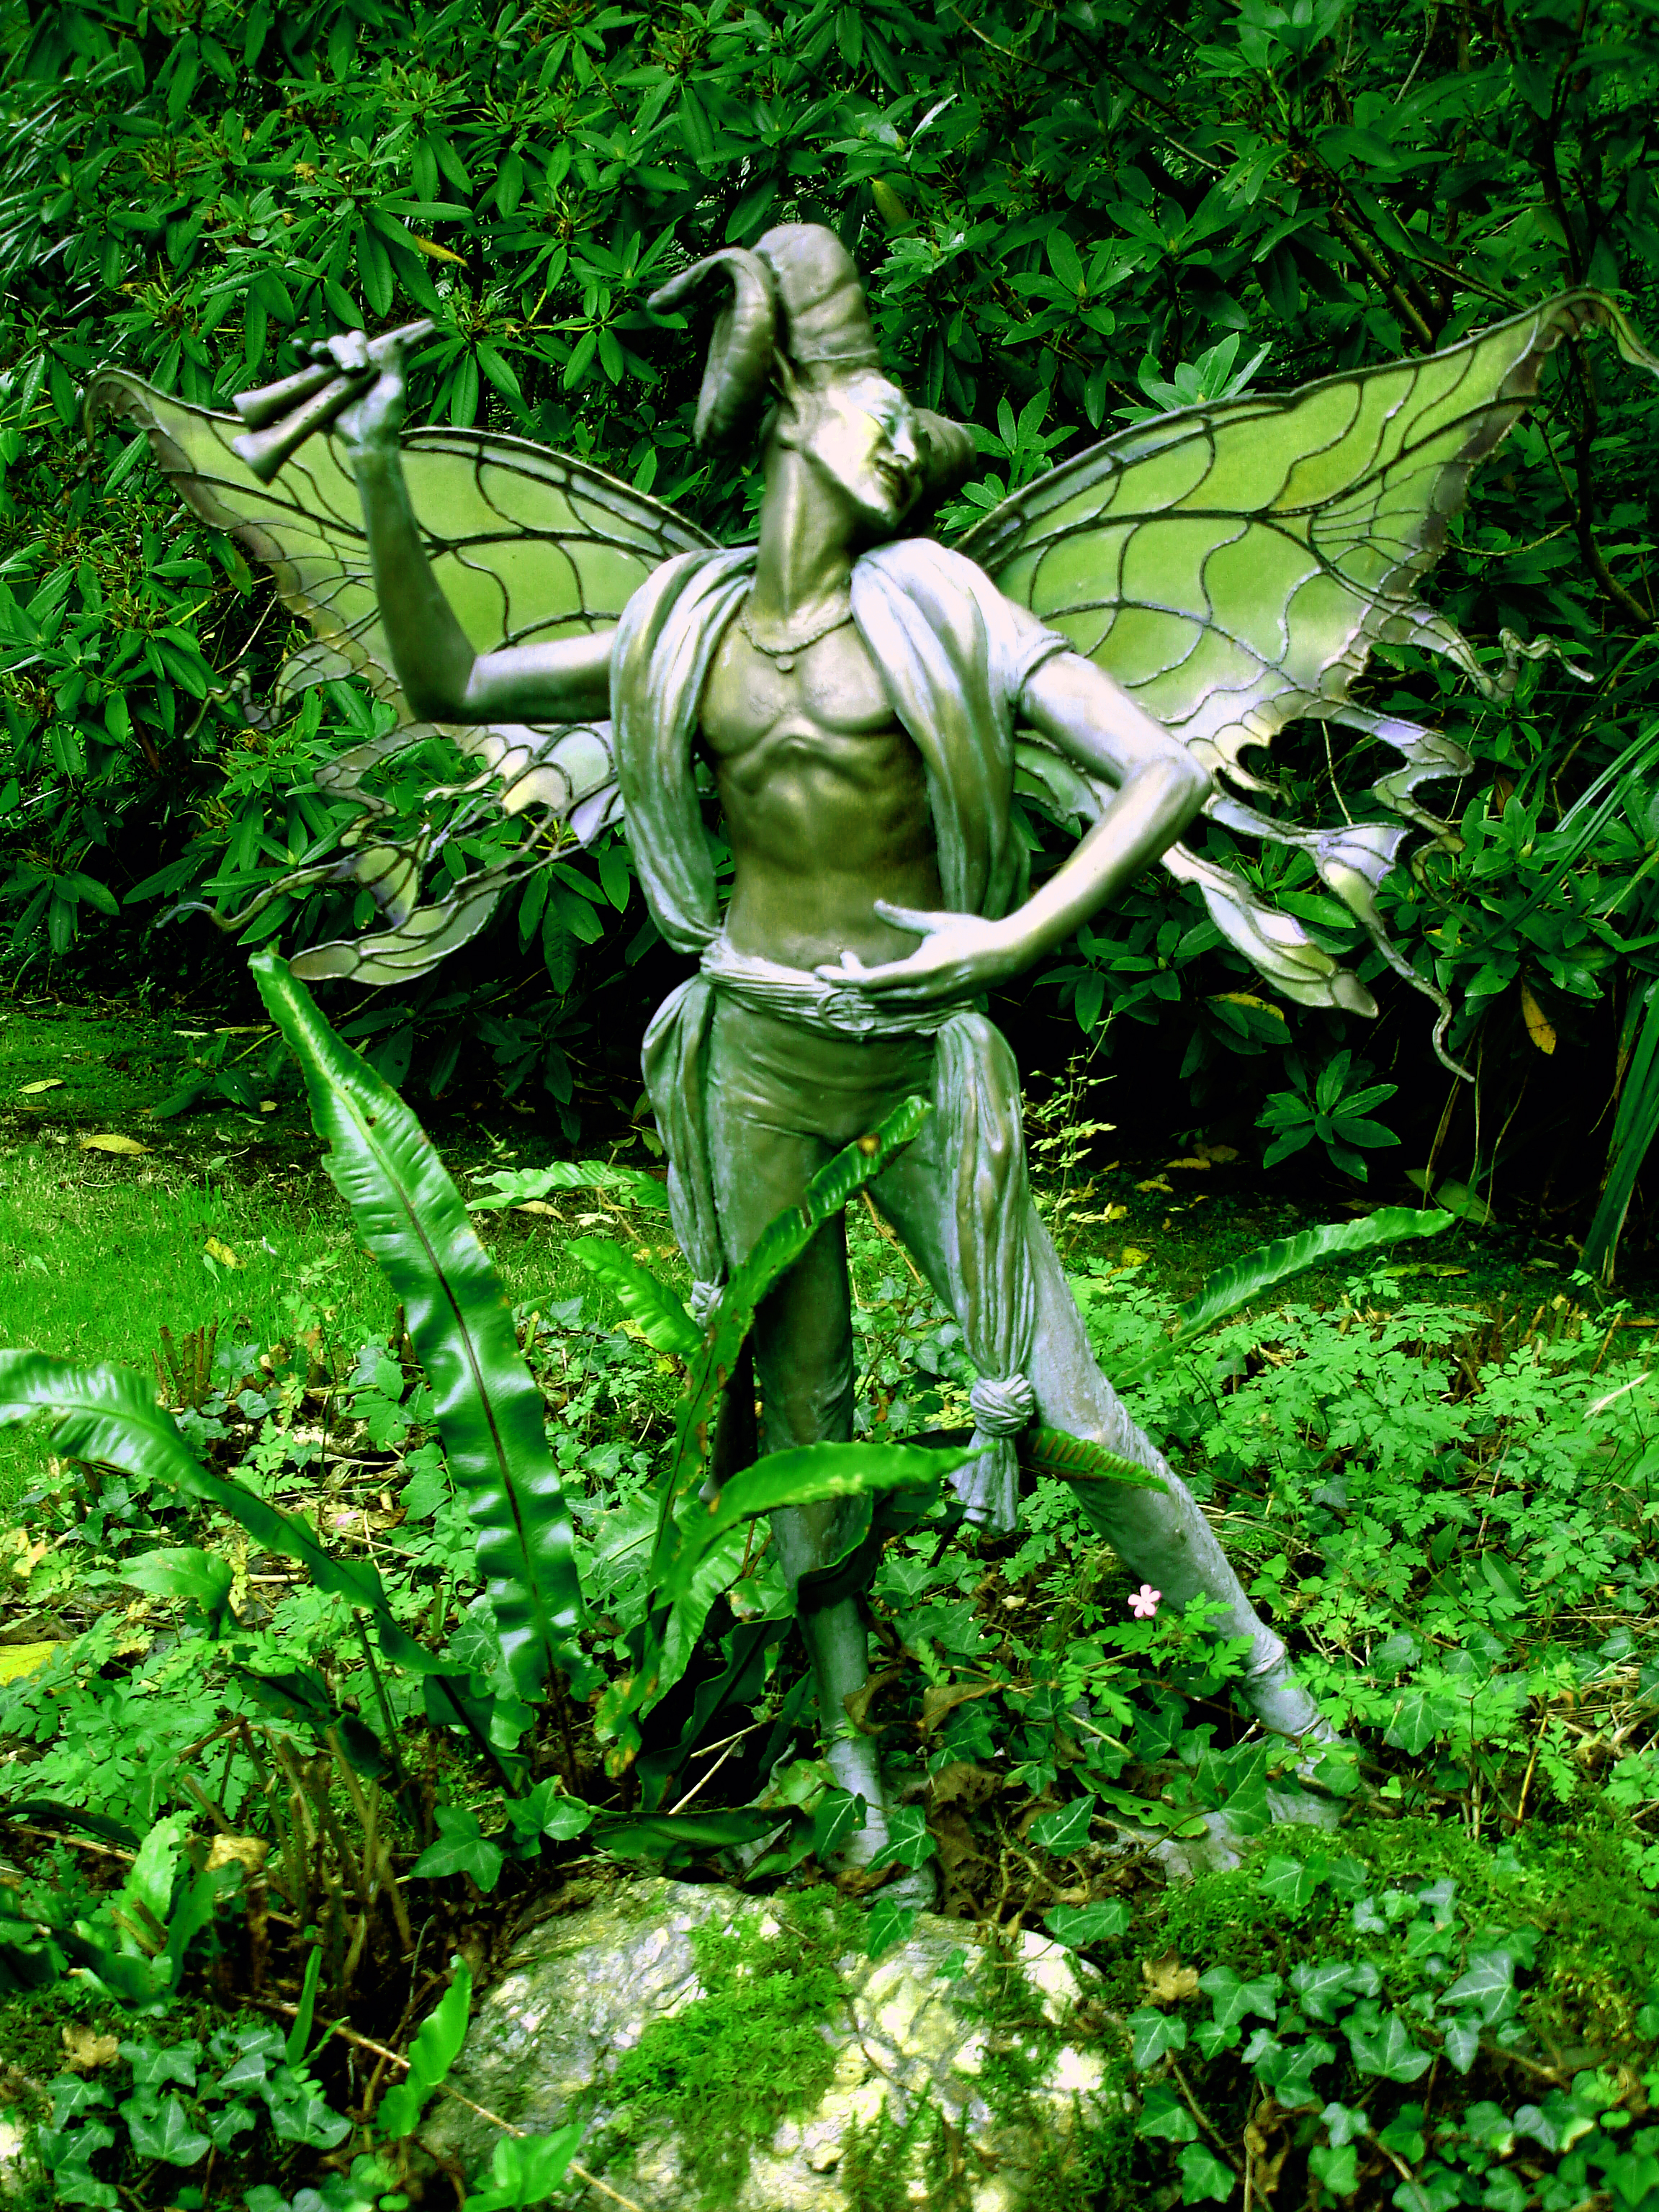
forest, flower, monument, statue, green, jungle, botany, pan, leaves, sculpture, pipes, wings, rainforest, woodland, habitat, flute, horns, screenshot, mythology, lute, faun, faunus, fictional character, natural environment